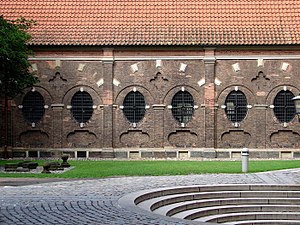
Sankt Petri Kirke / Arkitektur
Kirkens gravkapeller af Hans van Steenwinckel den yngste, bygget 1681-83.